Stuart Davies (engineer)

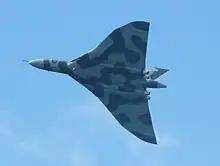
Avro Vulcan

In 1935 he married Ethel Radcliffe. She died before him. They had one daughter in 1939, born in north-east Cheshire. He was awarded the CBE in the 1968 Birthday Honours.